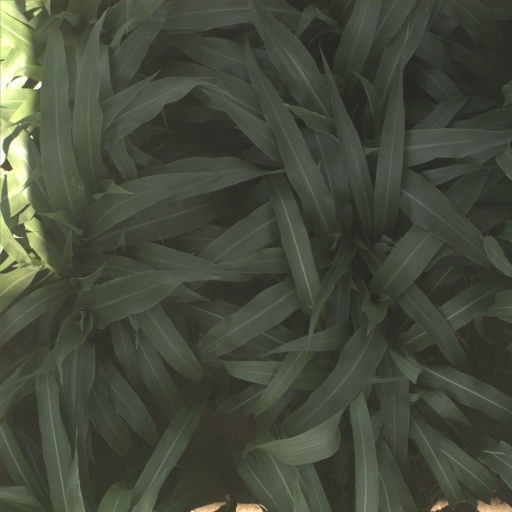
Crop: sorghum